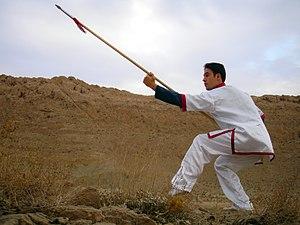
Kung-fu (prononciation en français de France